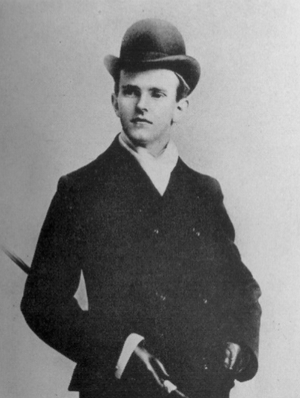
Calvin Coolidge / Familie og tidlige liv / Fødsel og familiehistorie
Coolidge som student fra Amherst
John Calvin Coolidge, Jr. var den 30. amerikanske præsident. Coolidge arbejdede sig som republikansk jurist fra Vermont op ad rangstigen inden for Massachusetts politiske liv, for til sidst at ende som guvernør over delstaten. Hans handlinger under politistrejken i Boston i 1919 bragte ham i hele nationens søgelys. Snart efter blev han valgt som den 29. amerikanske vicepræsident i 1920 og opnåede præsidentembedet efter Warren G. Hardings død. Efter at være blevet folkevalgt som præsident ved valget i 1924 fik han ry for at være minimalstats-konservativ.